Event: Nepal Earthquake
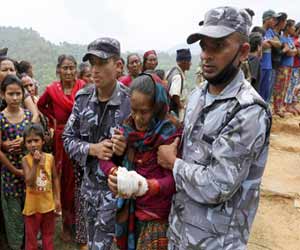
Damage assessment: damage